Wade's Missouri Battery

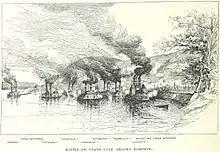
Battle of Grand Gulf

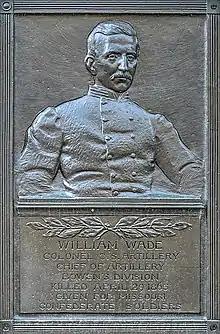
Relief portrait by Francis Edwin Elwell at Vicksburg National Military Park

In early 1863, the battery was transferred to the Vicksburg, Mississippi area, where it occupied a fortification known as Fort Wade. While at Fort Wade, the battery shelled passing ships of the Union Navy. The earlier guns of the battery had been replaced by 10-pounder Parrott rifles; one of these weapons burst on March 31, inflicting 10 casualties in the battery. Guibor's Battery was also stationed in Fort Wade. At the Battle of Grand Gulf on April 29, seven ironclad warships of the Union Navy bombarded Fort Wade and the nearby Fort Coburn. The guns of Fort Wade were silenced, but Fort Coburn continued firing. Towards the end of the fighting, Wade was killed. The battery suffered seven casualties in the battle. After Grand Gulf, the battery was temporarily placed on detached service, and missed the Battle of Port Gibson on May 1. Wade's Battery was attached to Francis Cockrell's brigade in John S. Bowen's division.